Nature

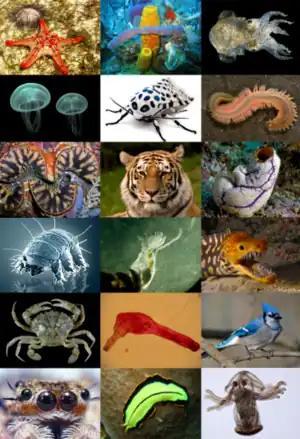
A selection of diverse animal species

The first form of life to develop on the Earth were unicellular, and they remained the only form of life until about a billion years ago when multi-cellular organisms began to appear. Microorganisms or microbes are microscopic, and smaller than the human eye can see. Microorganisms can be single-celled, such as Bacteria, Archaea, many Protista, and a minority of Fungi.